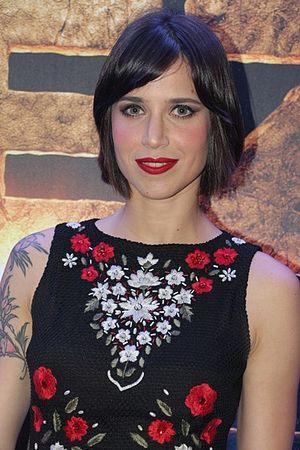
Mel Lisboa Alves est une actrice brésilienne.